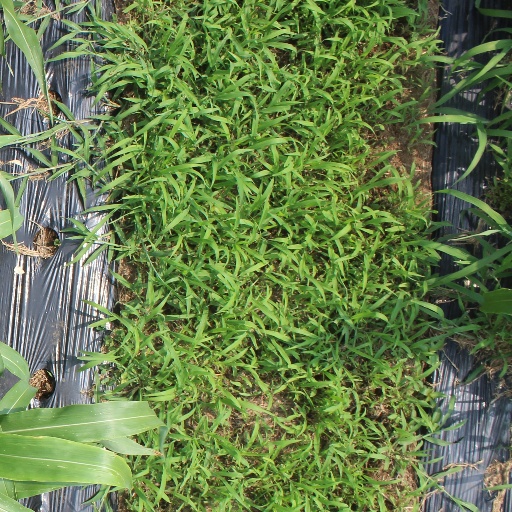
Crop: sorghum